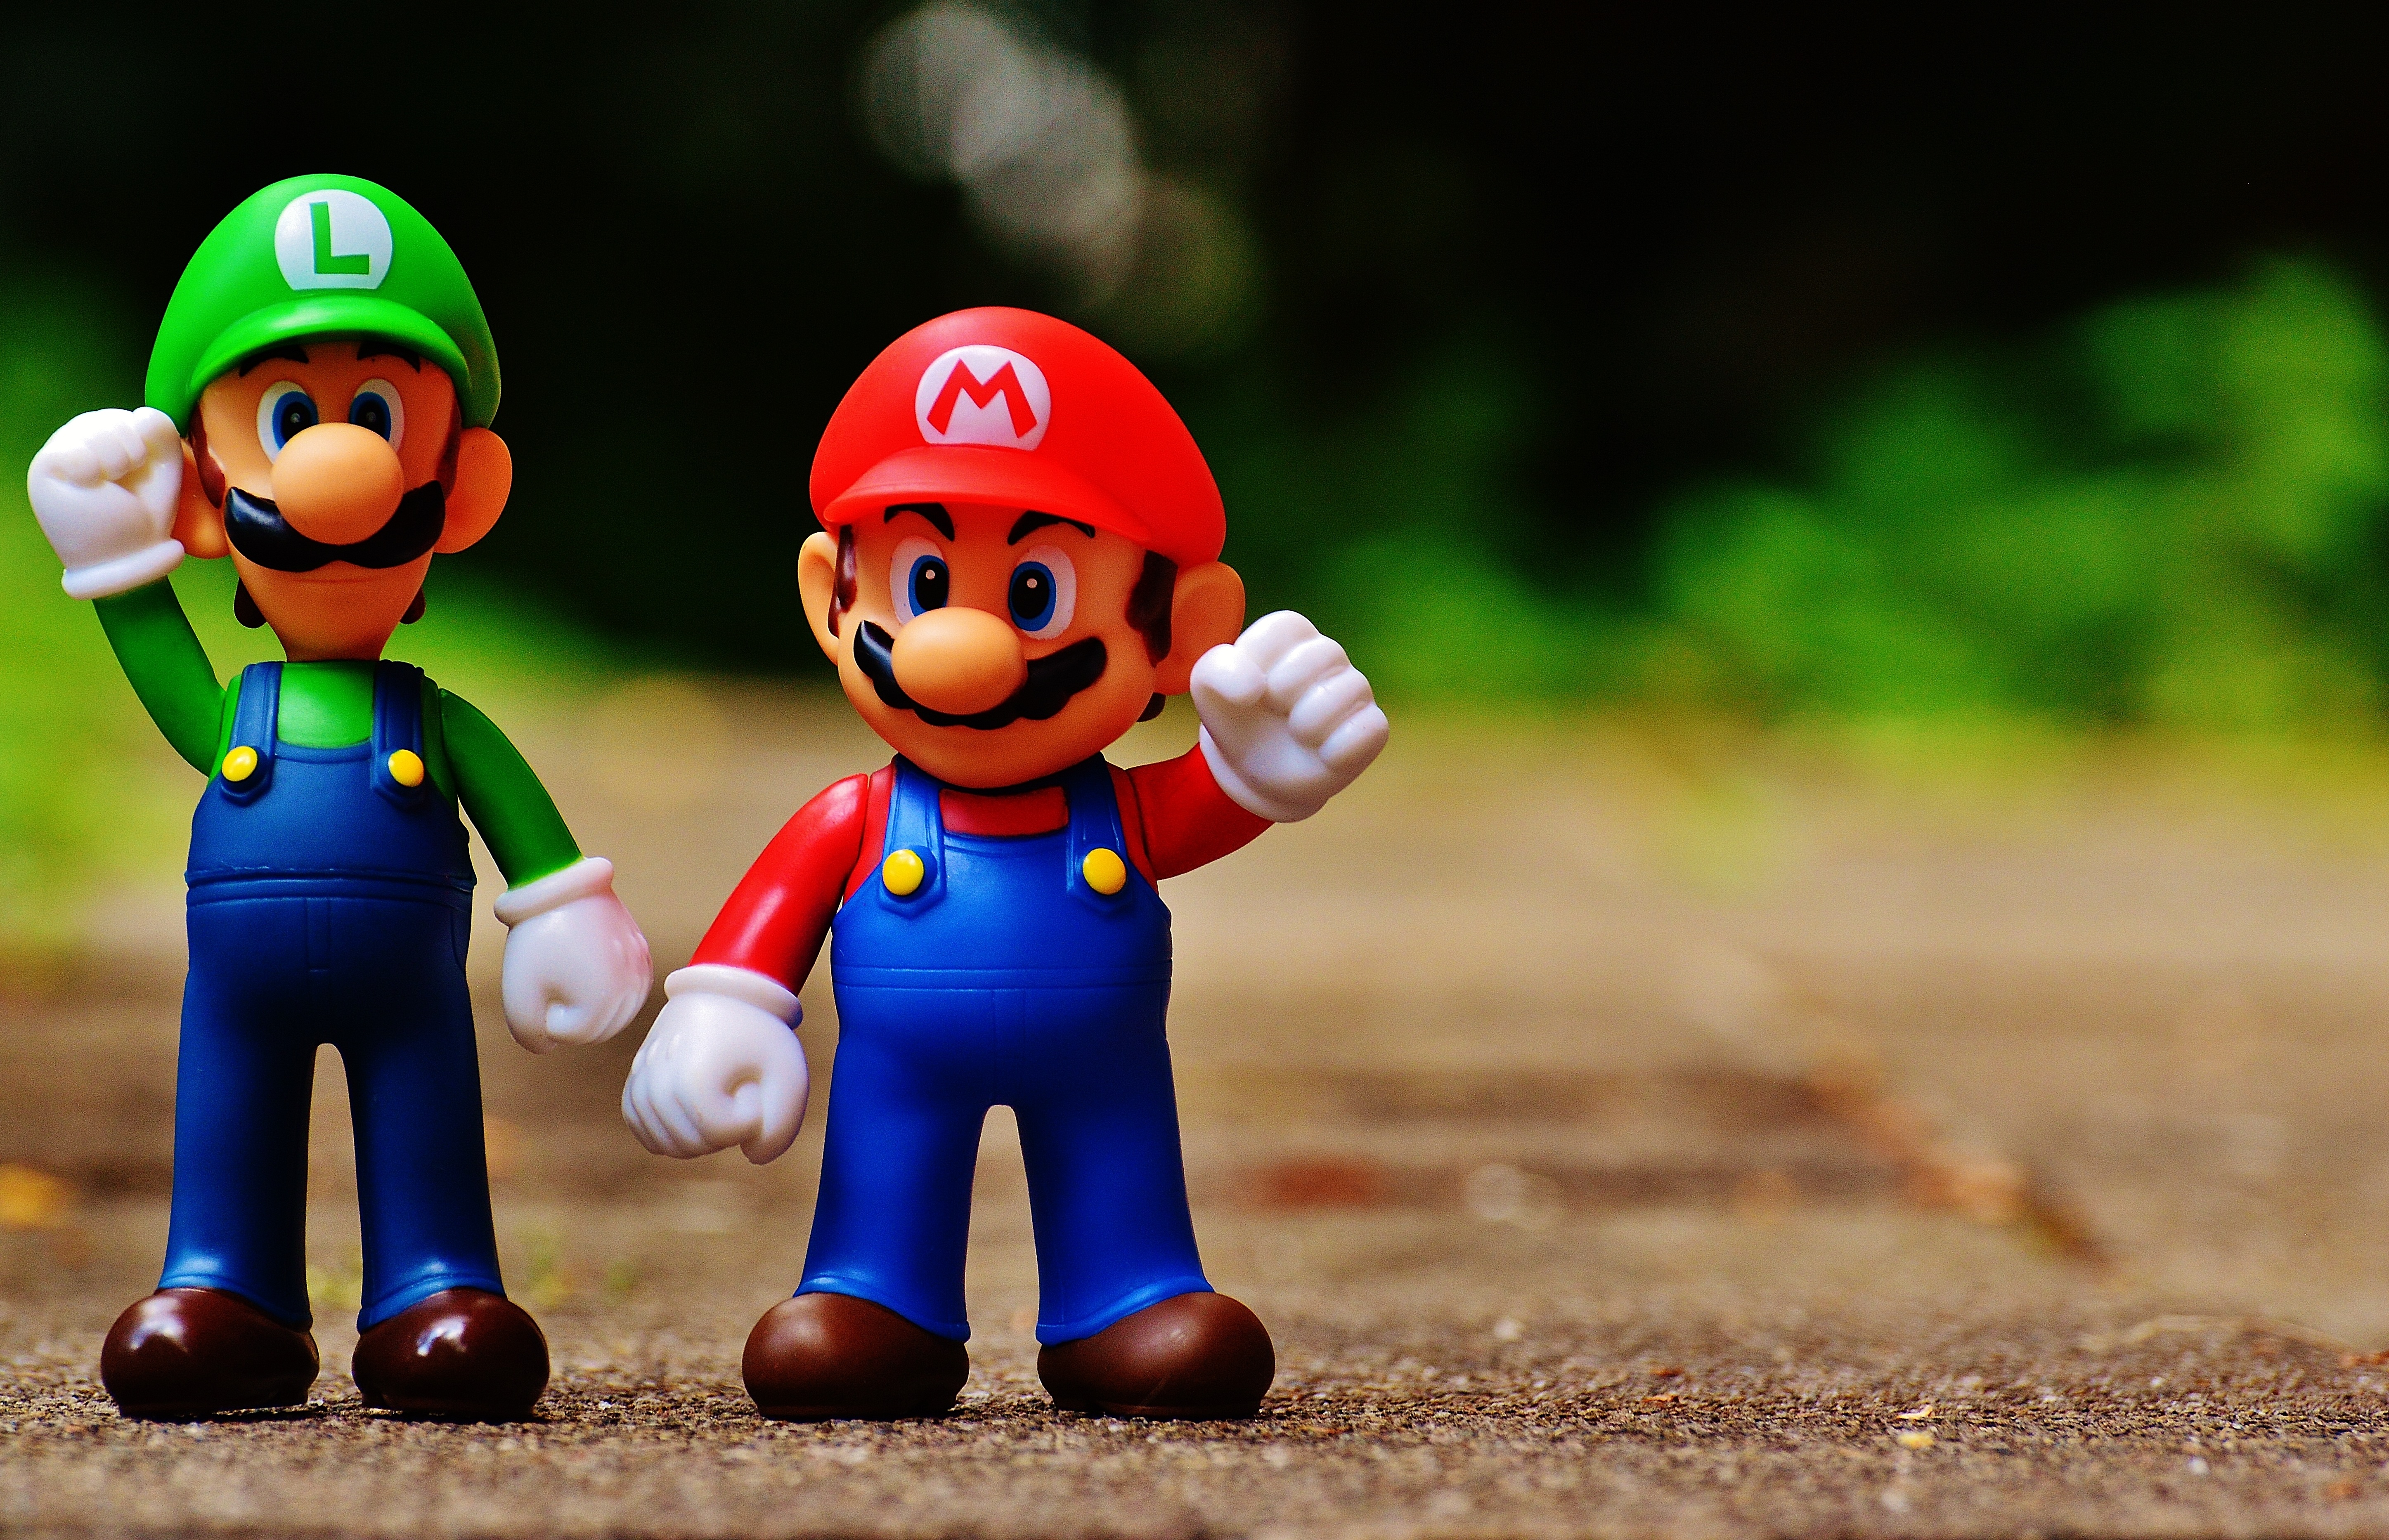
video game, play, retro, cute, red, child, colorful, toy, children, video, happy, toddler, toys, funny, super, classic, figures, character, nintendo, cartoon, mario, game console, computer game, super mario bros, luigi, marios brother luigi, mushroom kingdom, nintendo entertainment system, nes, arcade game, super mario